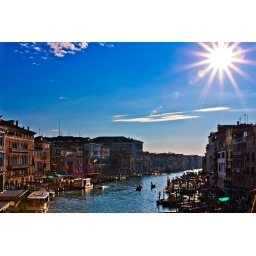
There was this girl standing in front of me, she kept popping her head up, i'm surprised her head isnt in this picture.